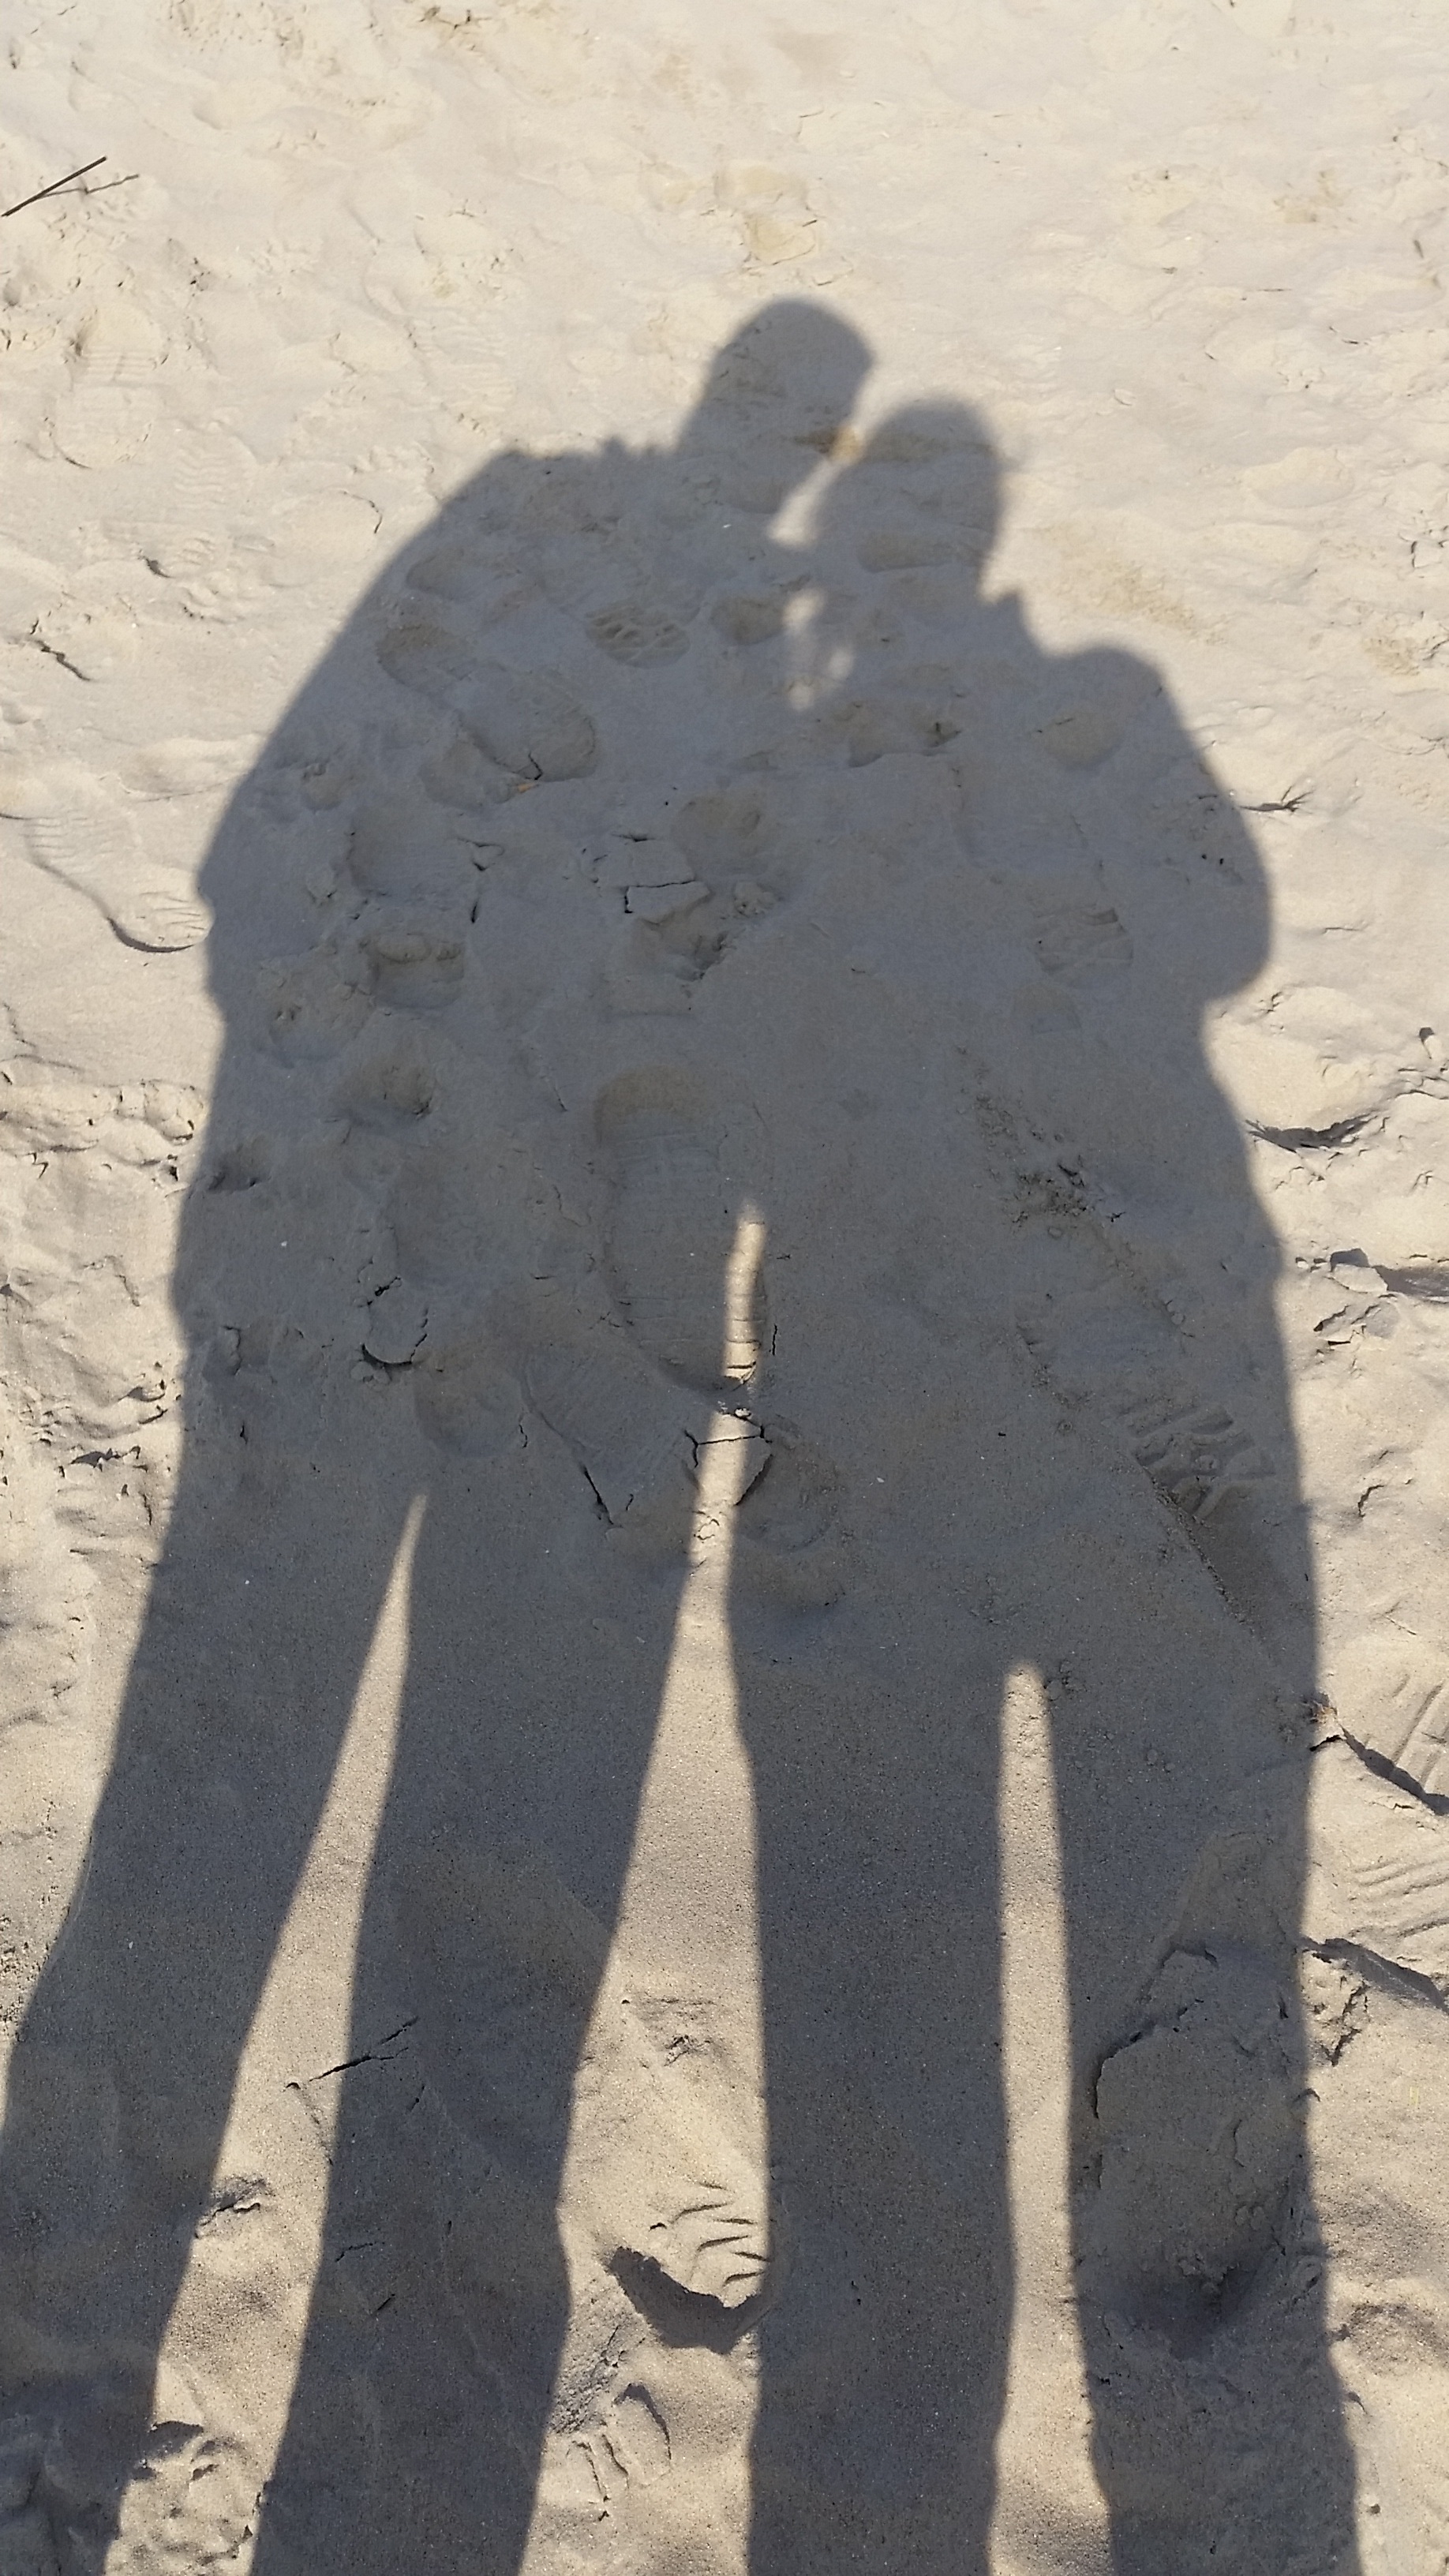
beach, sand, snow, winter, white, wall, monument, statue, shadow, couple, material, sculpture, art, temple, union